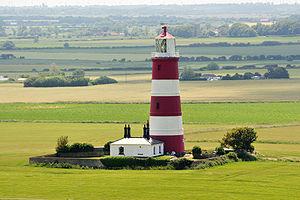
Le phare d'Happisburgh est un phare situé dans le village côtier d'Happisburgh, dans le comté du Norfolk en Angleterre. Il est le seul phare exploité de façon indépendante en Angleterre et il est aussi le plus vieux de l'Est-Anglie.
Happisburgh est un village côtier et une paroisse civile du comté de Norfolk, dans l'est de l'Angleterre, à 10 km de North Walsham.